Sordello

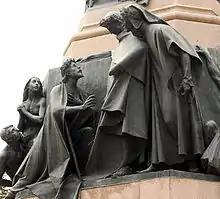
Dante and Virgil encounter Sordello in purgatory, part of the by Cesare Zocchi (1896).

Sordello was praised by Dante around 1305 in his treatise "De vulgari eloquentia". He also appears as a character in the "Divine Comedy", composed between 1308 and 1321, where he is featured in cantos 6, 7, and 8 of "Purgatorio". The pilgrim meets Sordello among the souls who repented late in life or were violently murdered in Ante-Purgatory, which suggests that Dante thought that Sordello was murdered. When first approached by Dante and Virgil in "Purgatorio" 6, Sordello is clearly distinguished from other souls and stays silent. Sordello's first appearance is comparable to a lion eyeing the approaching travelers attentively. It is only when Virgil begs him for the best upward path that Sordello engages with the two poets and asks them about their city and life. Once Virgil mentions his city, Mantua, Sordello embraces him and expresses his excitement at hearing the sound of his city. Sordello thus shows that he regards himself as Virgil's neighbor and friend due to their common birthplace, and the love they both share for Mantua is enough to prompt their warm reaction to one another. Sordello continues to walk with the pair for three cantos. Dante uses Sordello's patriotism as a starting point for an aside that presents a breakdown of Italian politics to denounce Italy and its corrupted morals, violence, and lack of effective leadership ("Purgatorio" 6.76-151). In the narrative, Sordello also serves to teach Dante and Virgil about the workings of Ante-Purgatory, and he leads them out of it, until they all reach of the Valley of Rulers. Upon reaching the Valley of Rulers, Sordello points out the notable kings and princes surrounding the trio. Those mentioned are Rudolph I of Germany, Ottokar II of Bohemia, Philip III of France and Peter III of Aragon, among others.